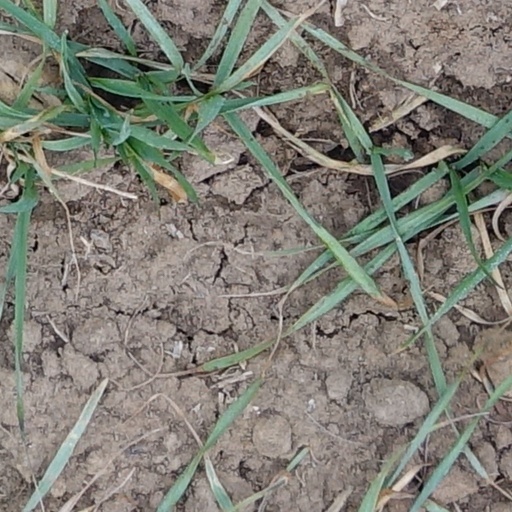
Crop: wheat